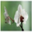
Label: orchid